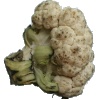
Label: cauliflower